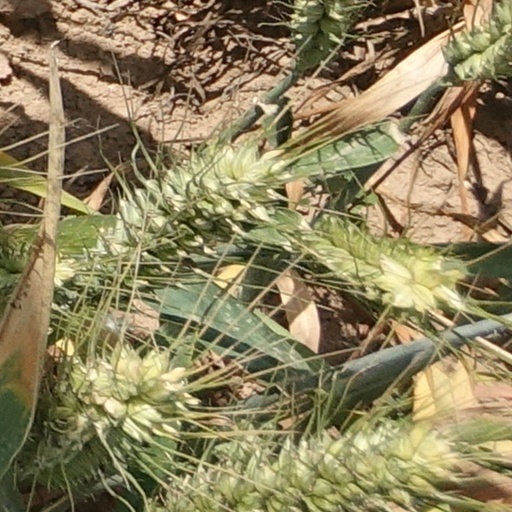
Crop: wheat